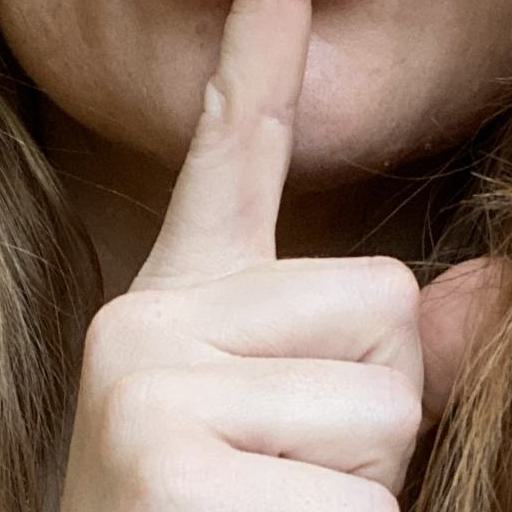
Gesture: mute